Acanthops falcataria

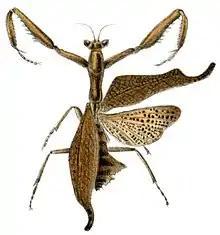
Drawing of an adult female specimen.

"A. falcataria" is one of many mantis species from various genera that resemble a dead leaf. "Acanthops" species have an unusual degree of sexual dimorphism compared to other mantids. The flightless female resembles a curled dead leaf and weighs twice as much as the male. It has reduced wings that can be lifted to reveal brightly colored warning colors on the abdomen. The male flies well and has long functional wings that resemble a flat or rolled-up dead leaf at rest. When perched, males often assume a posture where the head, grasping legs and prothorax add to the camouflage by recreating the appearance of a dead leaf's shriveled petiole and stipules.